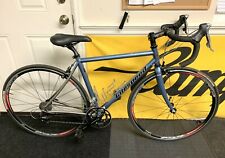
Vehicle type: Bikes